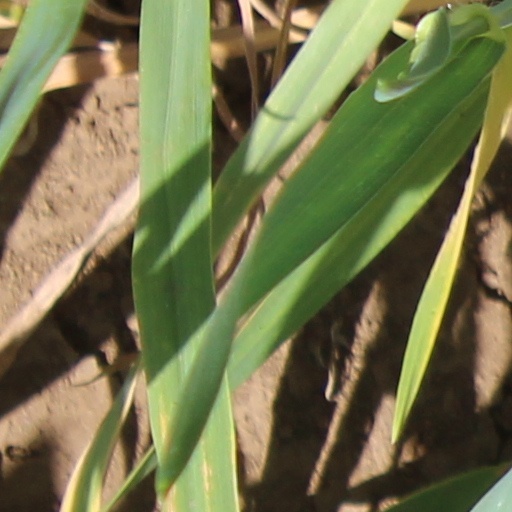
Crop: wheat